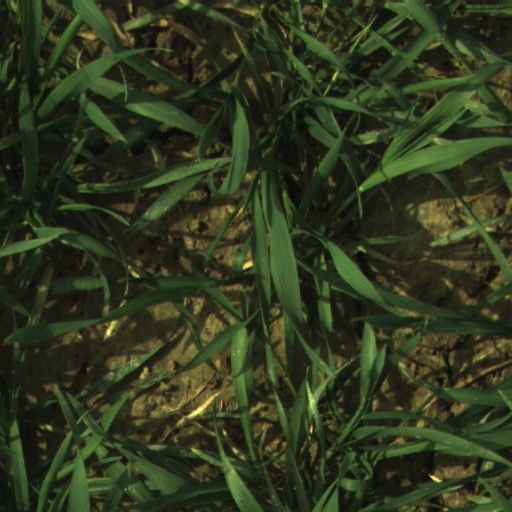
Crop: wheat